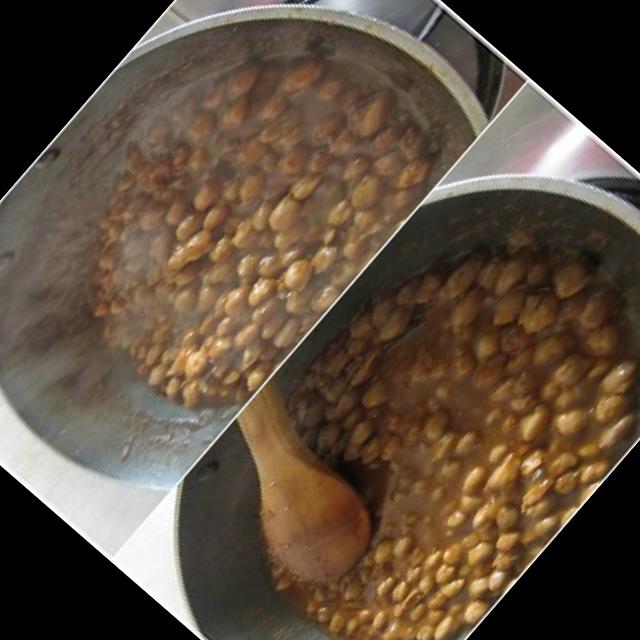
Dish: chole